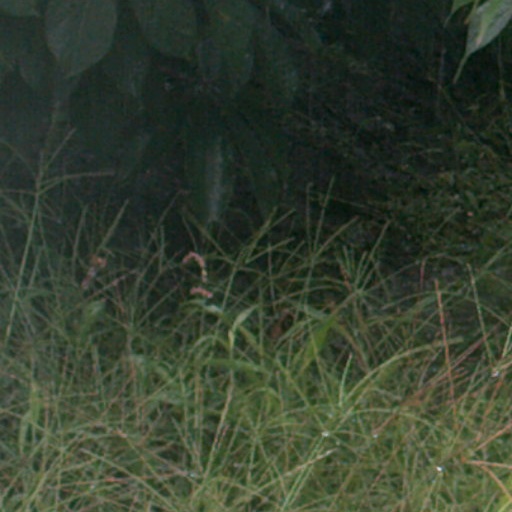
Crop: cassava